2007 Chittagong mudslides

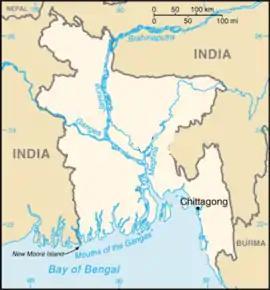
Location of Chittagong

The 2007 Chittagong mudslides occurred in the port city of Chittagong in south-eastern Bangladesh. On 11 June 2007, heavy monsoon rainfall caused mudslides that engulfed slums around the hilly areas of the city. Experts had previously warned the increasing likelihood of landslides due to the Bangladesh government's failure in curbing the illegal hill cutting taking place in Chittagong.